Saint Paul's Church, Tarsus

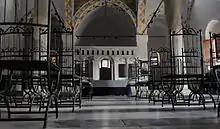
Interior of the church.

The church has been put under protection since 1993 and restoration work was carried out from 1998-2000. It is now under the protection of the Ministry of Culture and officially known as Monumental Museum. Although the church is open to religious services, because of the lack of community, regular services are not held; but ceremonies are held for groups of pilgrims. During Saint Pavlos year between 29 June 2008 and 29 June 2009, there was a number of special ceremonies and the closing ceremony of the year was held in Saint Paul's Church in Tarsus.